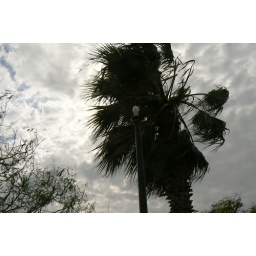
The globe on this streetlamp was busted by roof shingles flying in the wind.